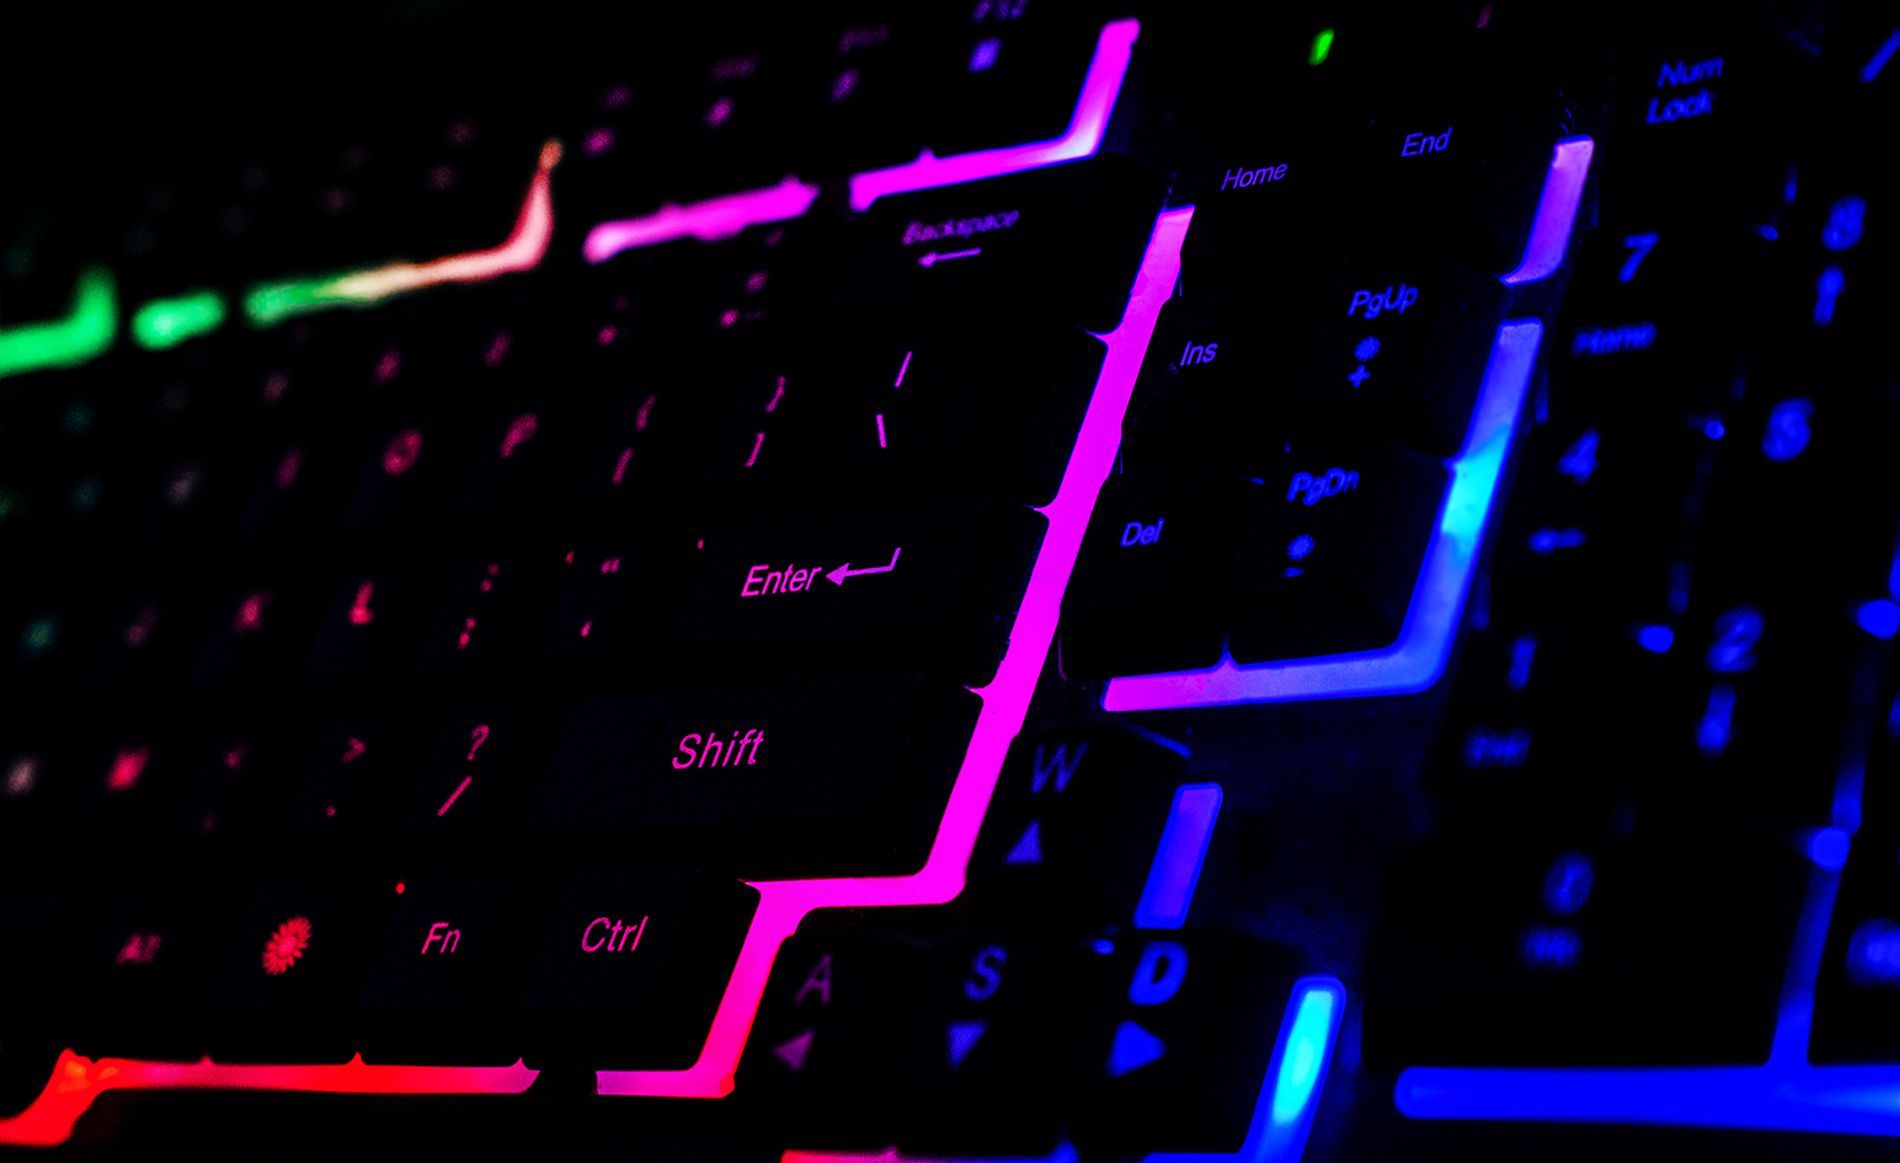
RGB Mechanical Gaming Keyboard
A close-up view of a black Mechanical Gaming Keyboard with RGB backlighting illuminating the keys.
There is a combined form RGB that gives a special color like red, Pink, magenta, blue, and green color for keys.
 Which makes the edge of the keys more clear.
Shot at a micro angle, this close-up photograph captures a mechanical gaming keyboard with RGB backlighting against a dark background.
The color palette consists of multicolor like red, Pink, magenta, blue, and green color for keys.
Gives the edge of keys more beauty and clarity.
Labels: Computer, Computer Hardware, Computer Keyboard, Electronics, Hardware
Camera: NIKON CORPORATION NIKON D5600
Lens: 40.0 mm f/2.8, AF-S DX Micro Nikkor 40mm f/2.8G
Aperture: F4
Exposure: 1/60 sec
ISO: 1000
Focal length: 40.0 mm